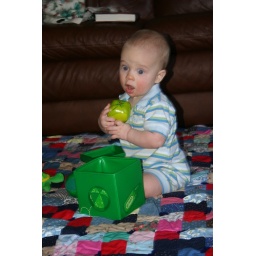
Henry plays with the pear in the green box